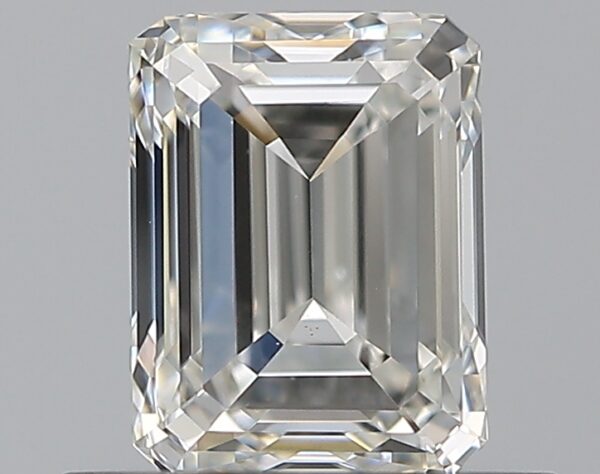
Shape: emerald
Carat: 0.7
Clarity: VS1
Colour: G
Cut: VG
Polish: EX
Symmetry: VG
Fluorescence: N
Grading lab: GIA
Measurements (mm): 5.53 x 4.18 x 2.93